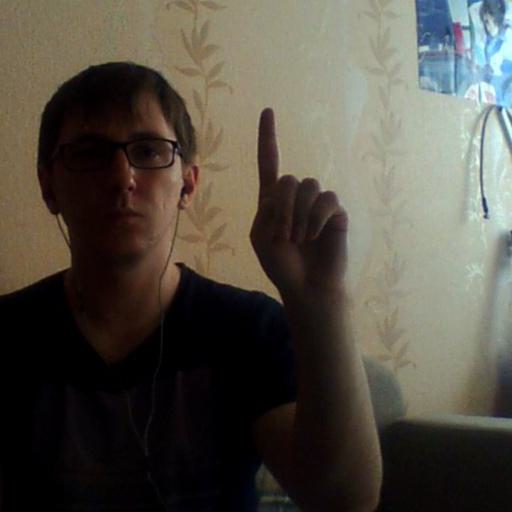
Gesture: one